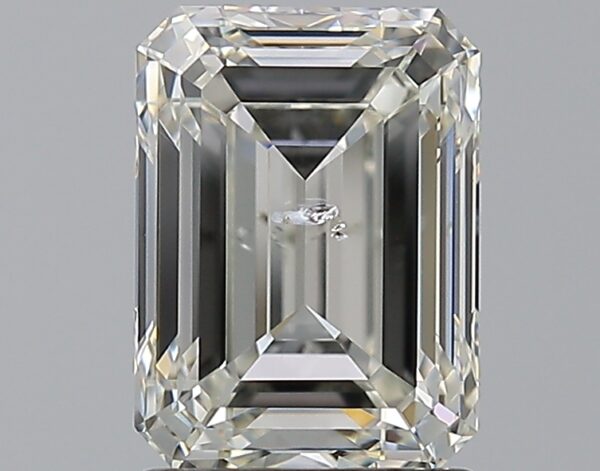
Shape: emerald
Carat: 2
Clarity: SI2
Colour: H
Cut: EX
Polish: EX
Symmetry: EX
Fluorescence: N
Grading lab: HRD
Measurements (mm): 8.15 x 6 x 4.09